Sara Ruiz Chávez

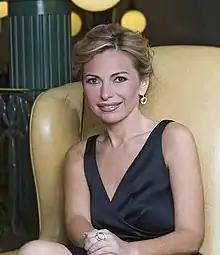
Sara Latife Ruiz Chávez

Sara Latife Ruiz Chávez (born 21 October 1976) is a Mexican politician affiliated with the Institutional Revolutionary Party (PRI). In 2015–2018 she represented Quintana Roo and the third electoral region as a plurinominal deputy during the 63rd Congress.